Alves Barbosa

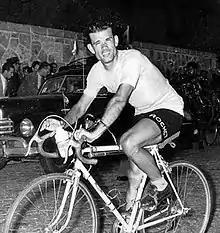

António da Silva Alves Barbosa (24 December 1931 – 29 September 2018), commonly known as Alves Barbosa, was a Portuguese professional road cyclist. He won the Volta a Portugal in 1951, 1956 and 1958, placing third in 1955, and rode the Tour de France from 1956 until 1958 and again in 1960. He also won a stage of the 1961 Vuelta a España.